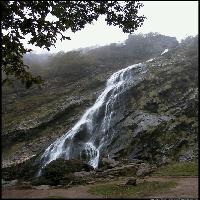
Weather: cloudy or overcast